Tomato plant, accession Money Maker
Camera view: horizontal (90 deg, fisheye); turntable rotation: 150 degrees
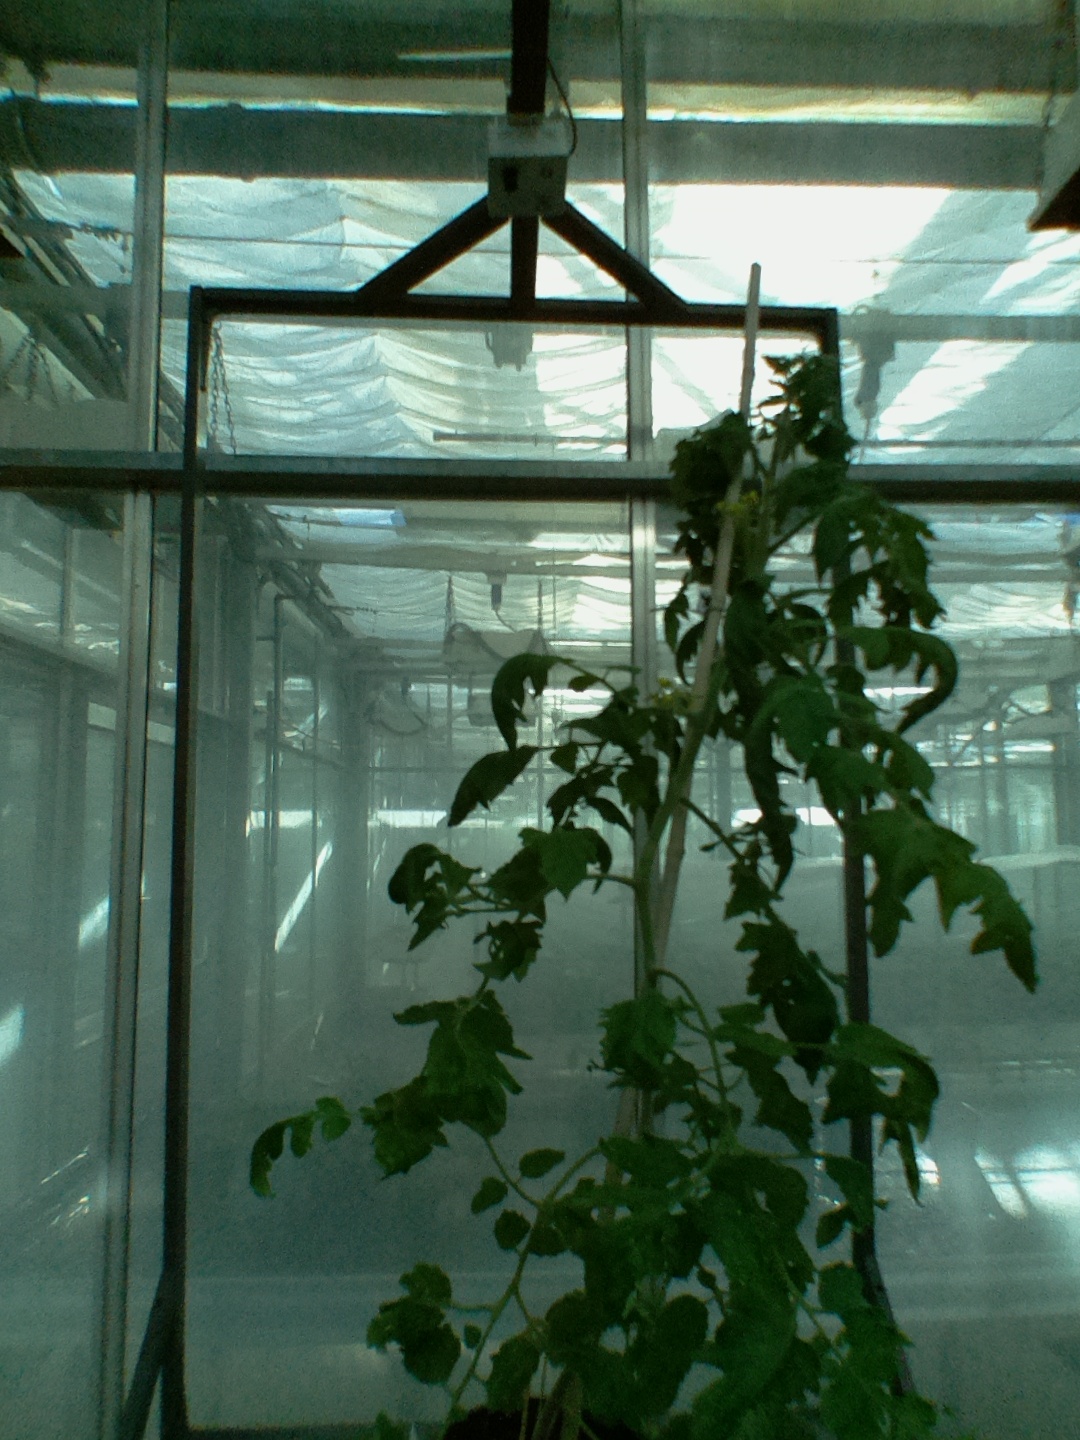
BBCH growth stage 70: Fruits at the main stem or branches visibles